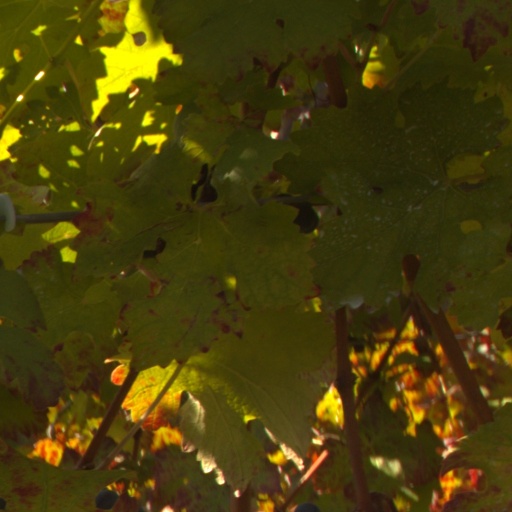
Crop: grape